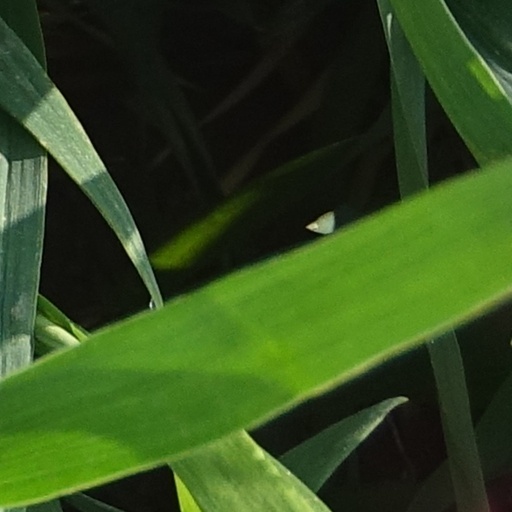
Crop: wheat